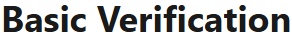
BASIC
Category: Product Add-Ons > Subscription Services